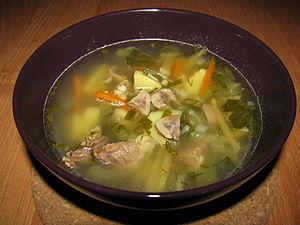
Le rassolnik est une soupe chaude salée à base de cornichons accompagnés d'orge perlé de blé, de pommes de terre, de rognons et de viande de veau, de bœuf, de porc ou abats de volaille.